Eamon Everall

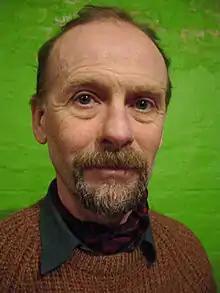
Eamon Everall

Eamon Everall (born 6 October 1948) is an English artist and educator. He was one of the 12 founder members of the Stuckists art group. He paints in a "neo-cubist" style, with subjects from life worked on over a long period.